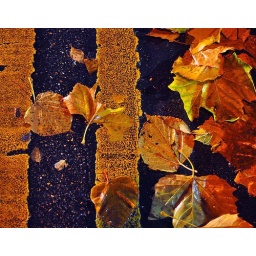
Road autumnal scatterings under a streetlight &amp;amp; passing car headlight ISO 3200 f1.8 1/50 sec h/h